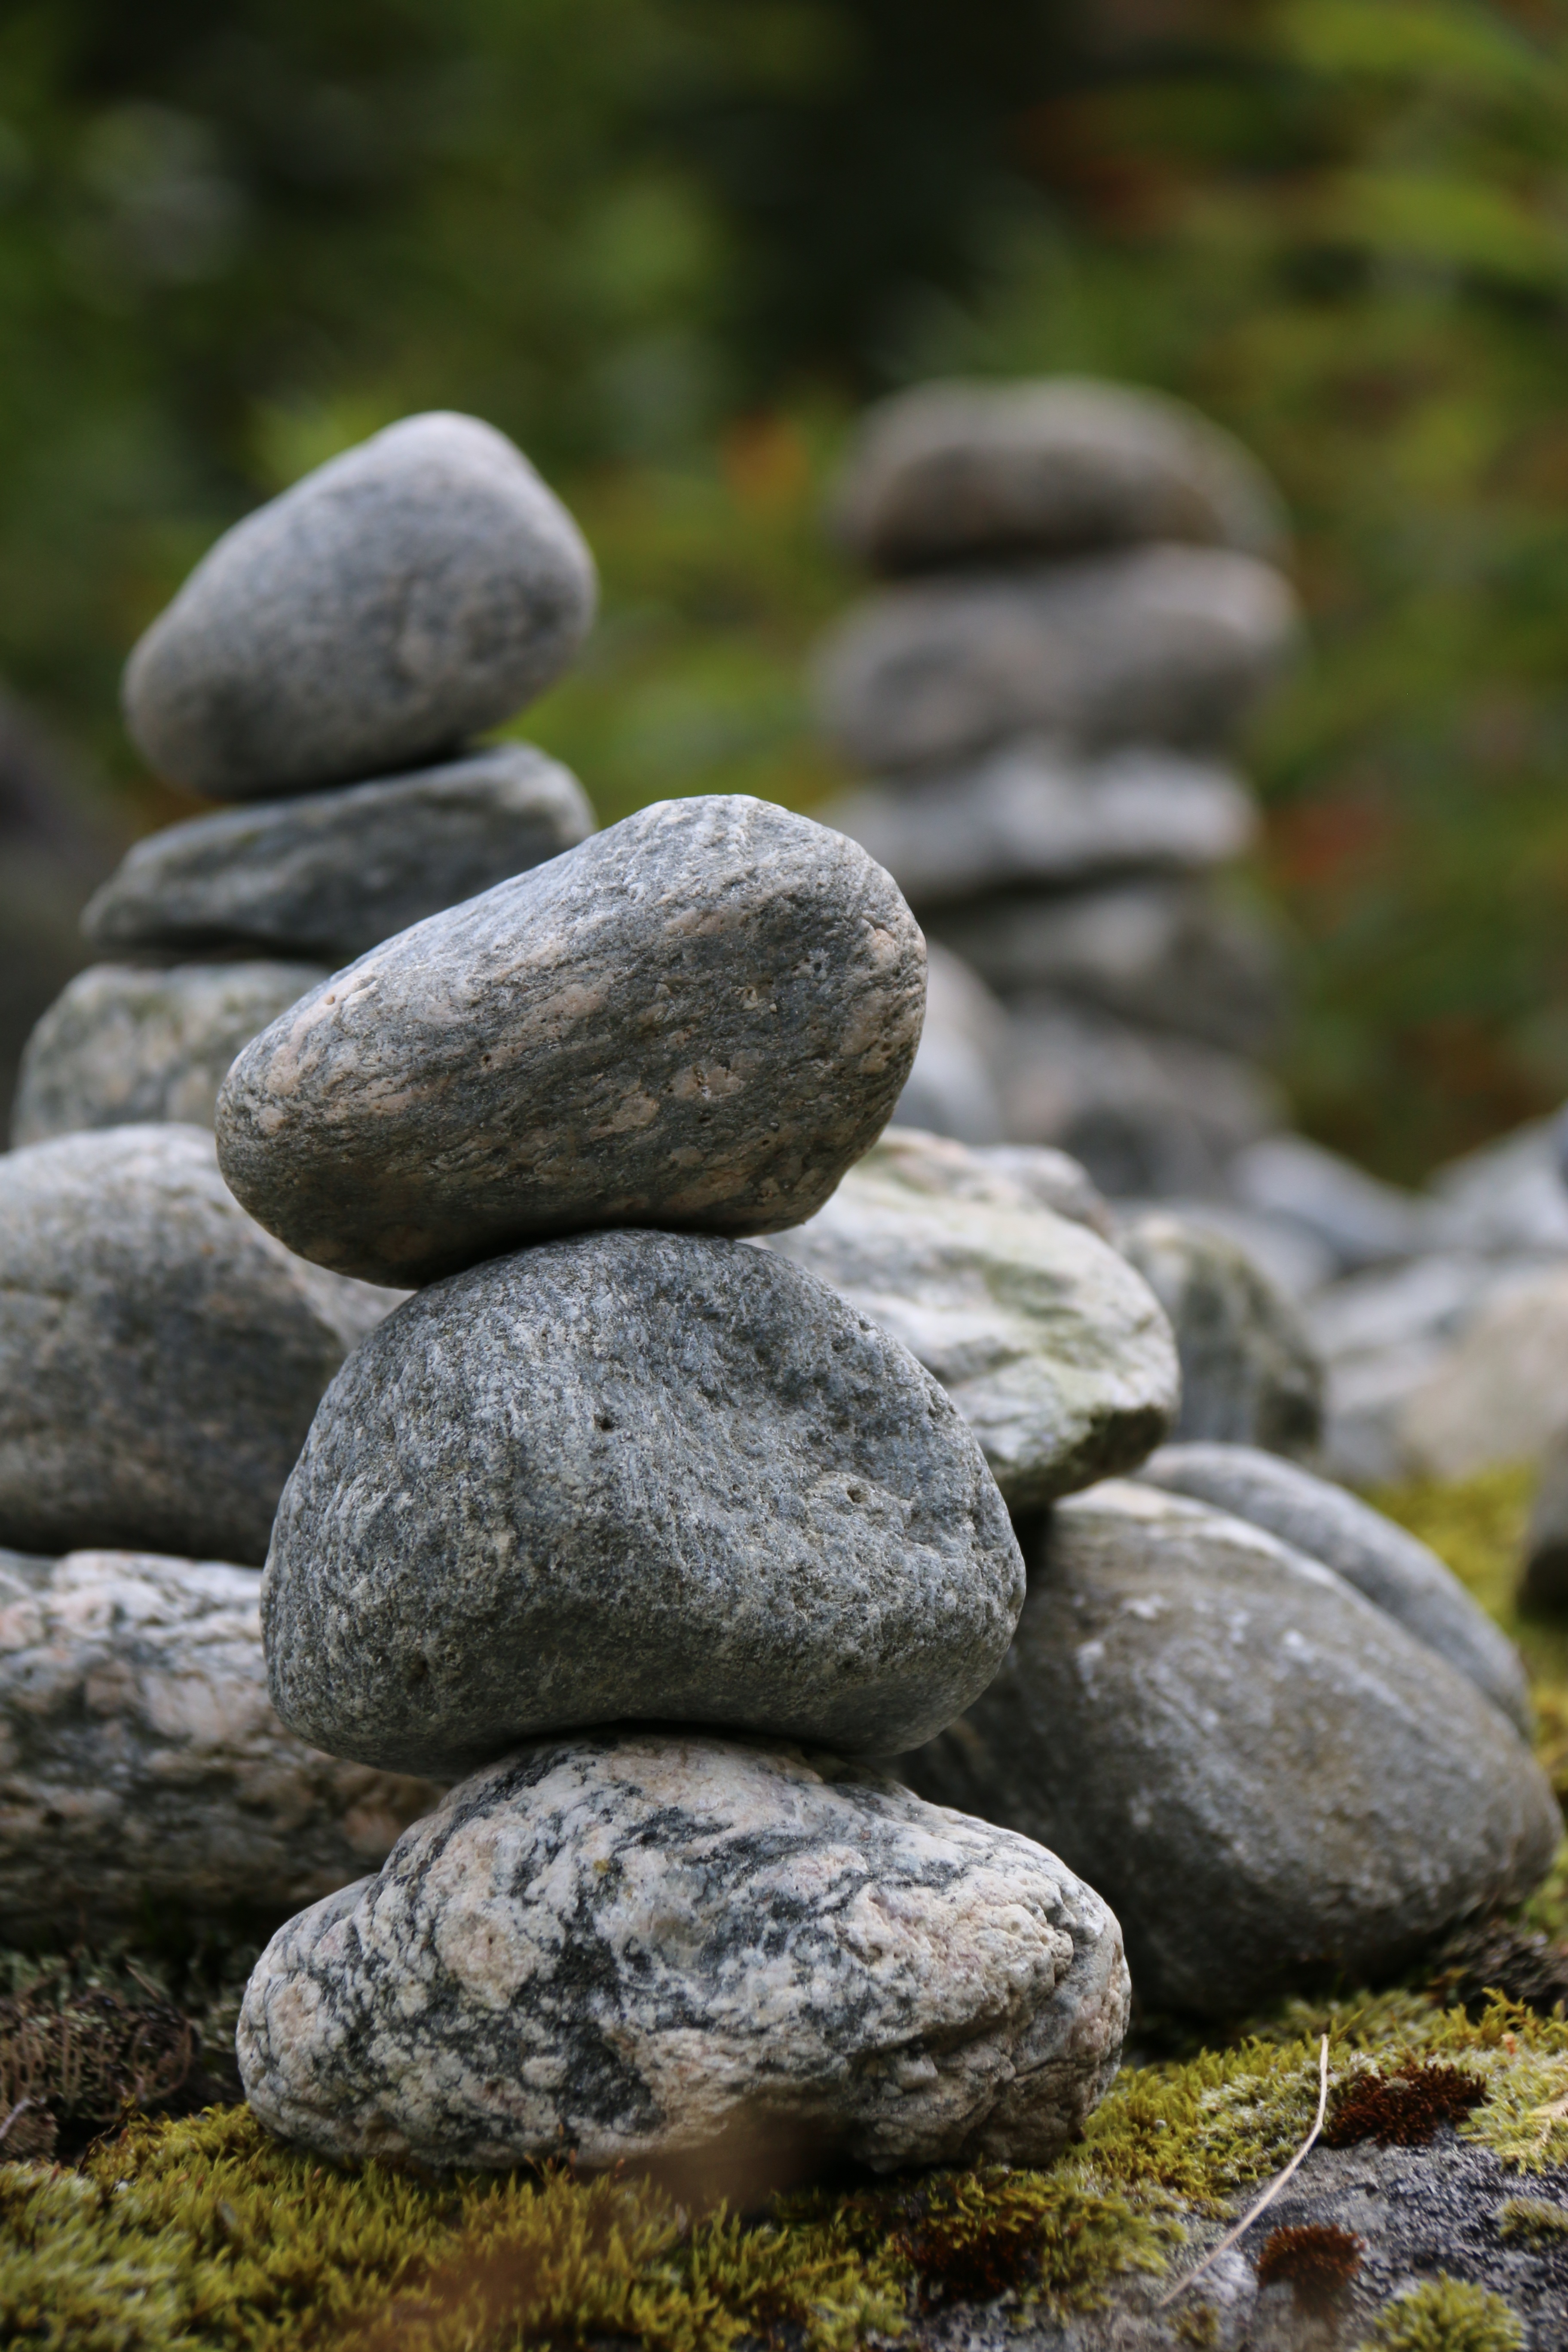
nature, grass, rock, stream, pile, green, tranquil, balance, peaceful, natural, pebble, calm, stack, material, zen, rocks, stones, meditation, pebbles, spa, boulder, bamboo, simplicity, harmony, therapy, wellness, stability